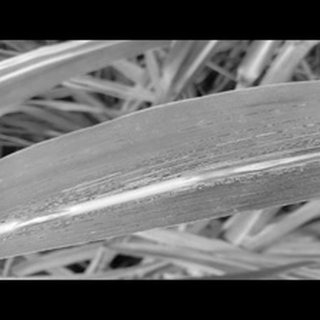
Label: sugarcane_rust